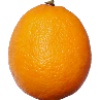
Label: lemon_meyer